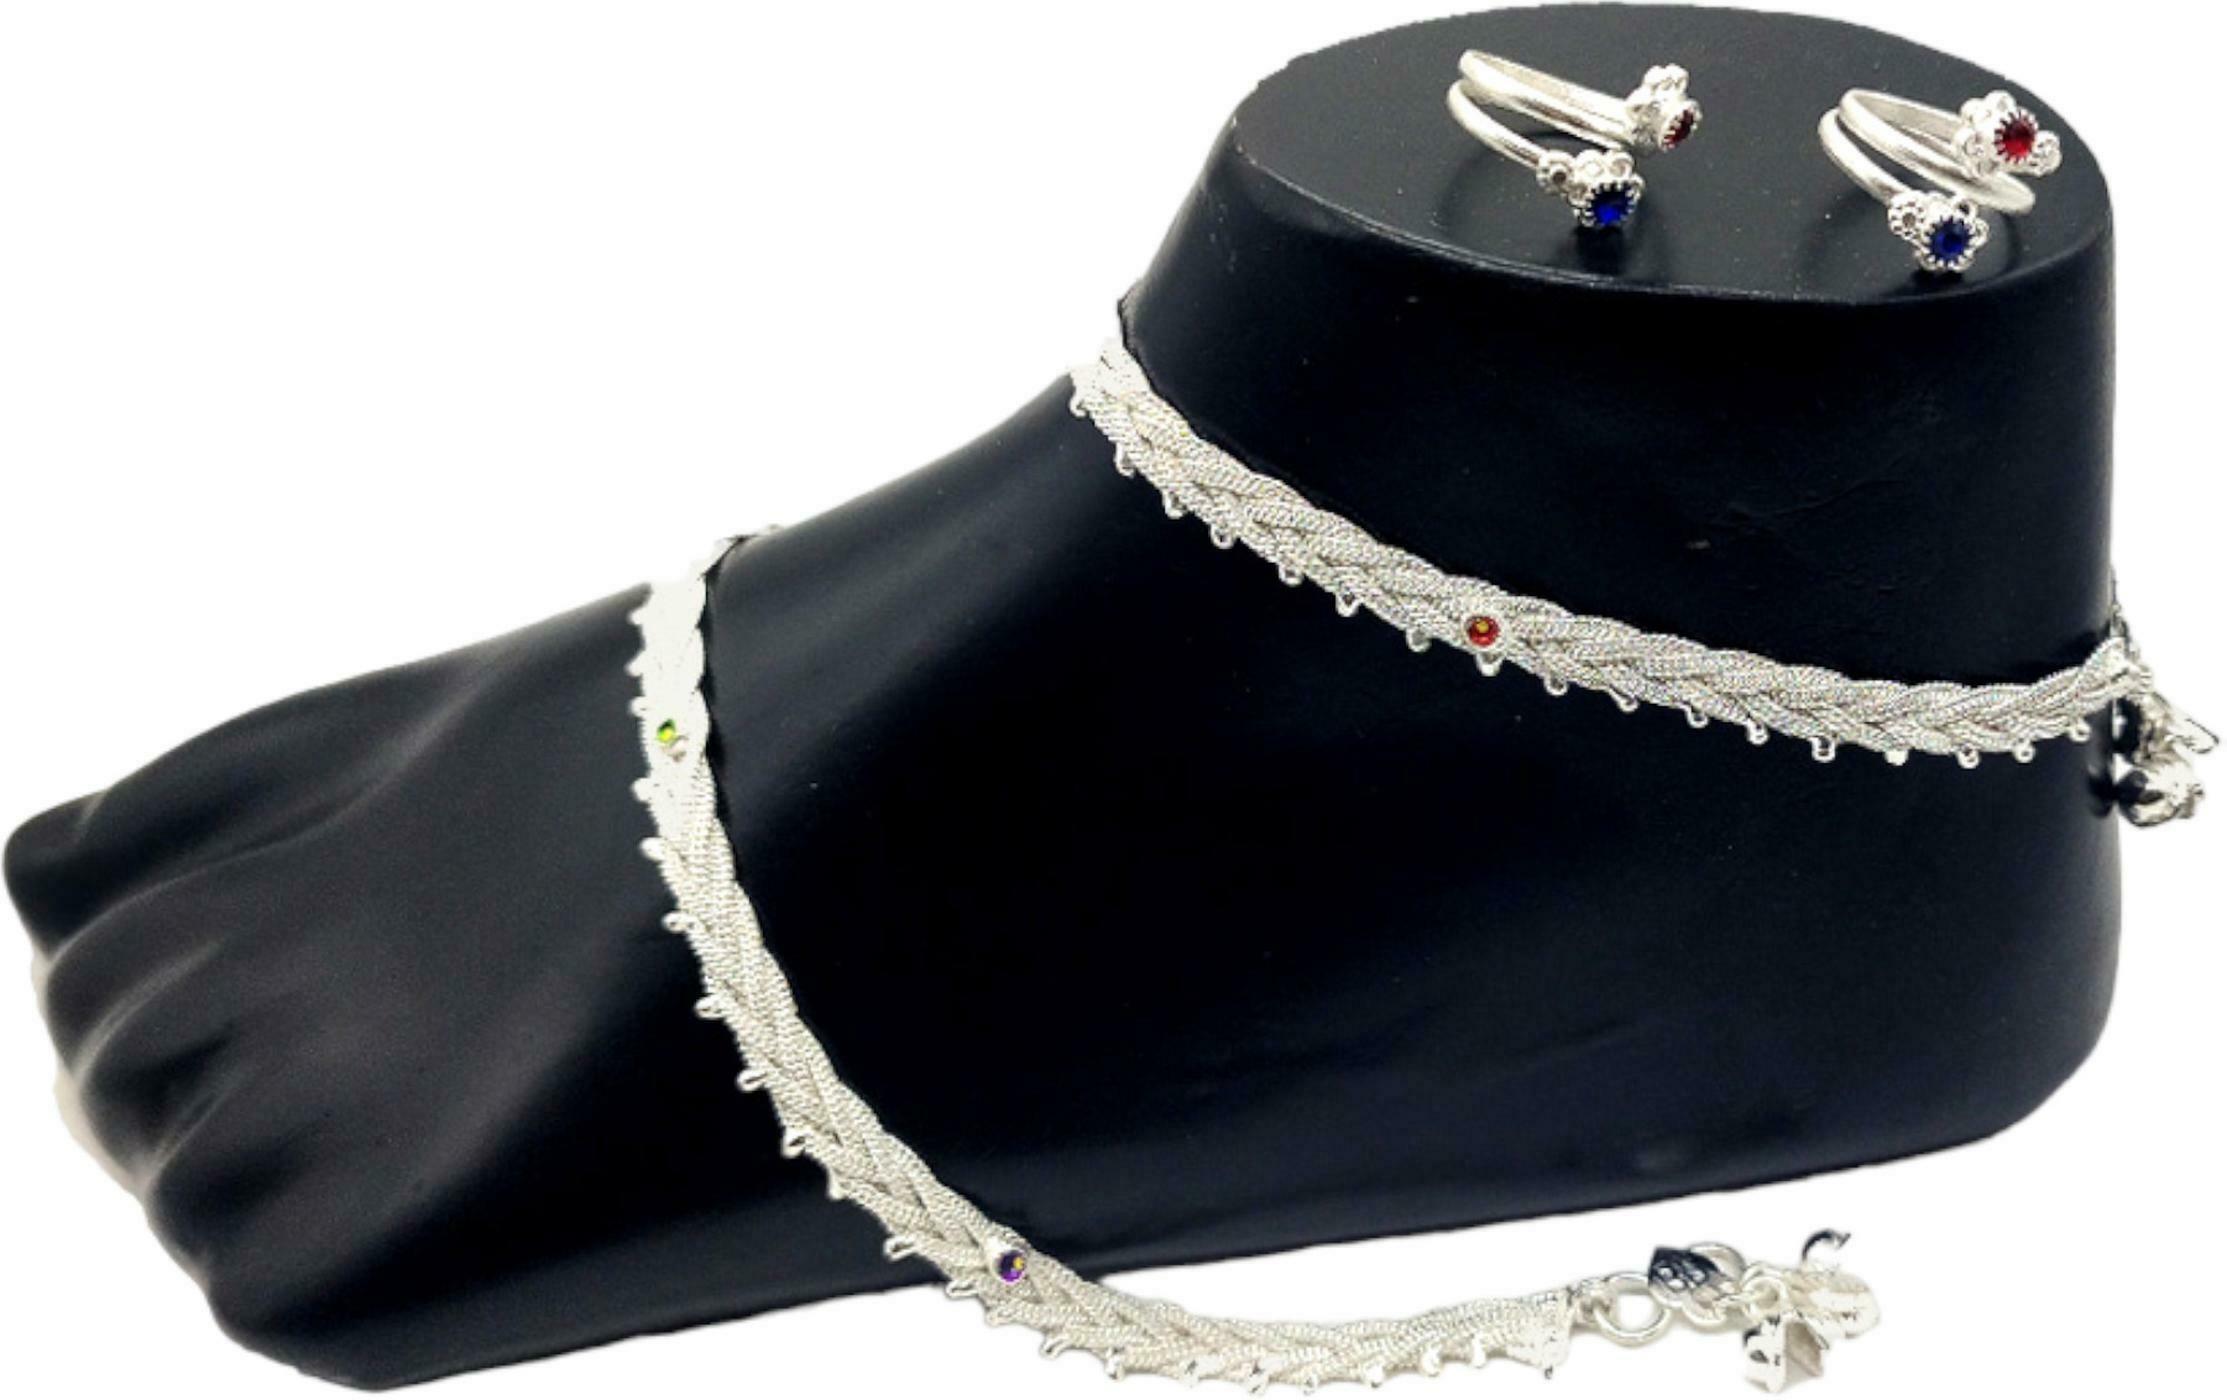
BR Ornaments Twinkling Charming Women Anklets & Toe Rings Alloy Anklet (Pack of 2)
Type: Anklet
Brand: BR Ornaments
Price: Rs. 230
 This silver anklet looks good with all indian outfitsor traditional outfits suitable girls and women of all ages. grab this pair of anklets, you will feel stylish ankle and shining silver anklet will make beautiful, you must buy the sns traders anklets you will never go wrong with the latest design, fancy anklets in silver jewellery.